Alpina B5 (F10)

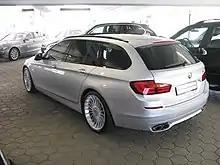
Rear view (wagon; Pre-facelift)

The B5 is based on the 550i and uses a modified variant of its 4.4-litre twin-turbocharged N63 V8 engine. The modifications include large Honeywell turbochargers, reinforced cylinder heads, NGK spark plugs, high strength MAHLE pistons and an Alpina specific ECU. The maximum boost pressure of the turbochargers is increased to 14.5 psi. These modifications allow the engine to generate a power output of at 5,500 rpm and of torque. The same engine is also shared with the B7 and the B6 convertible. The engine is mated to a modified 8-speed automatic transmission manufactured by ZF Friedrichshafen called the "Switch Tronic" gearbox by Alpina. The transmission has a manual shifting mode which allows the driver to change gears using two aluminium buttons on the back of the steering wheel. The engine and transmission in conjunction allow the B5 to achieve a fuel economy of 10.8 litres/100 km.